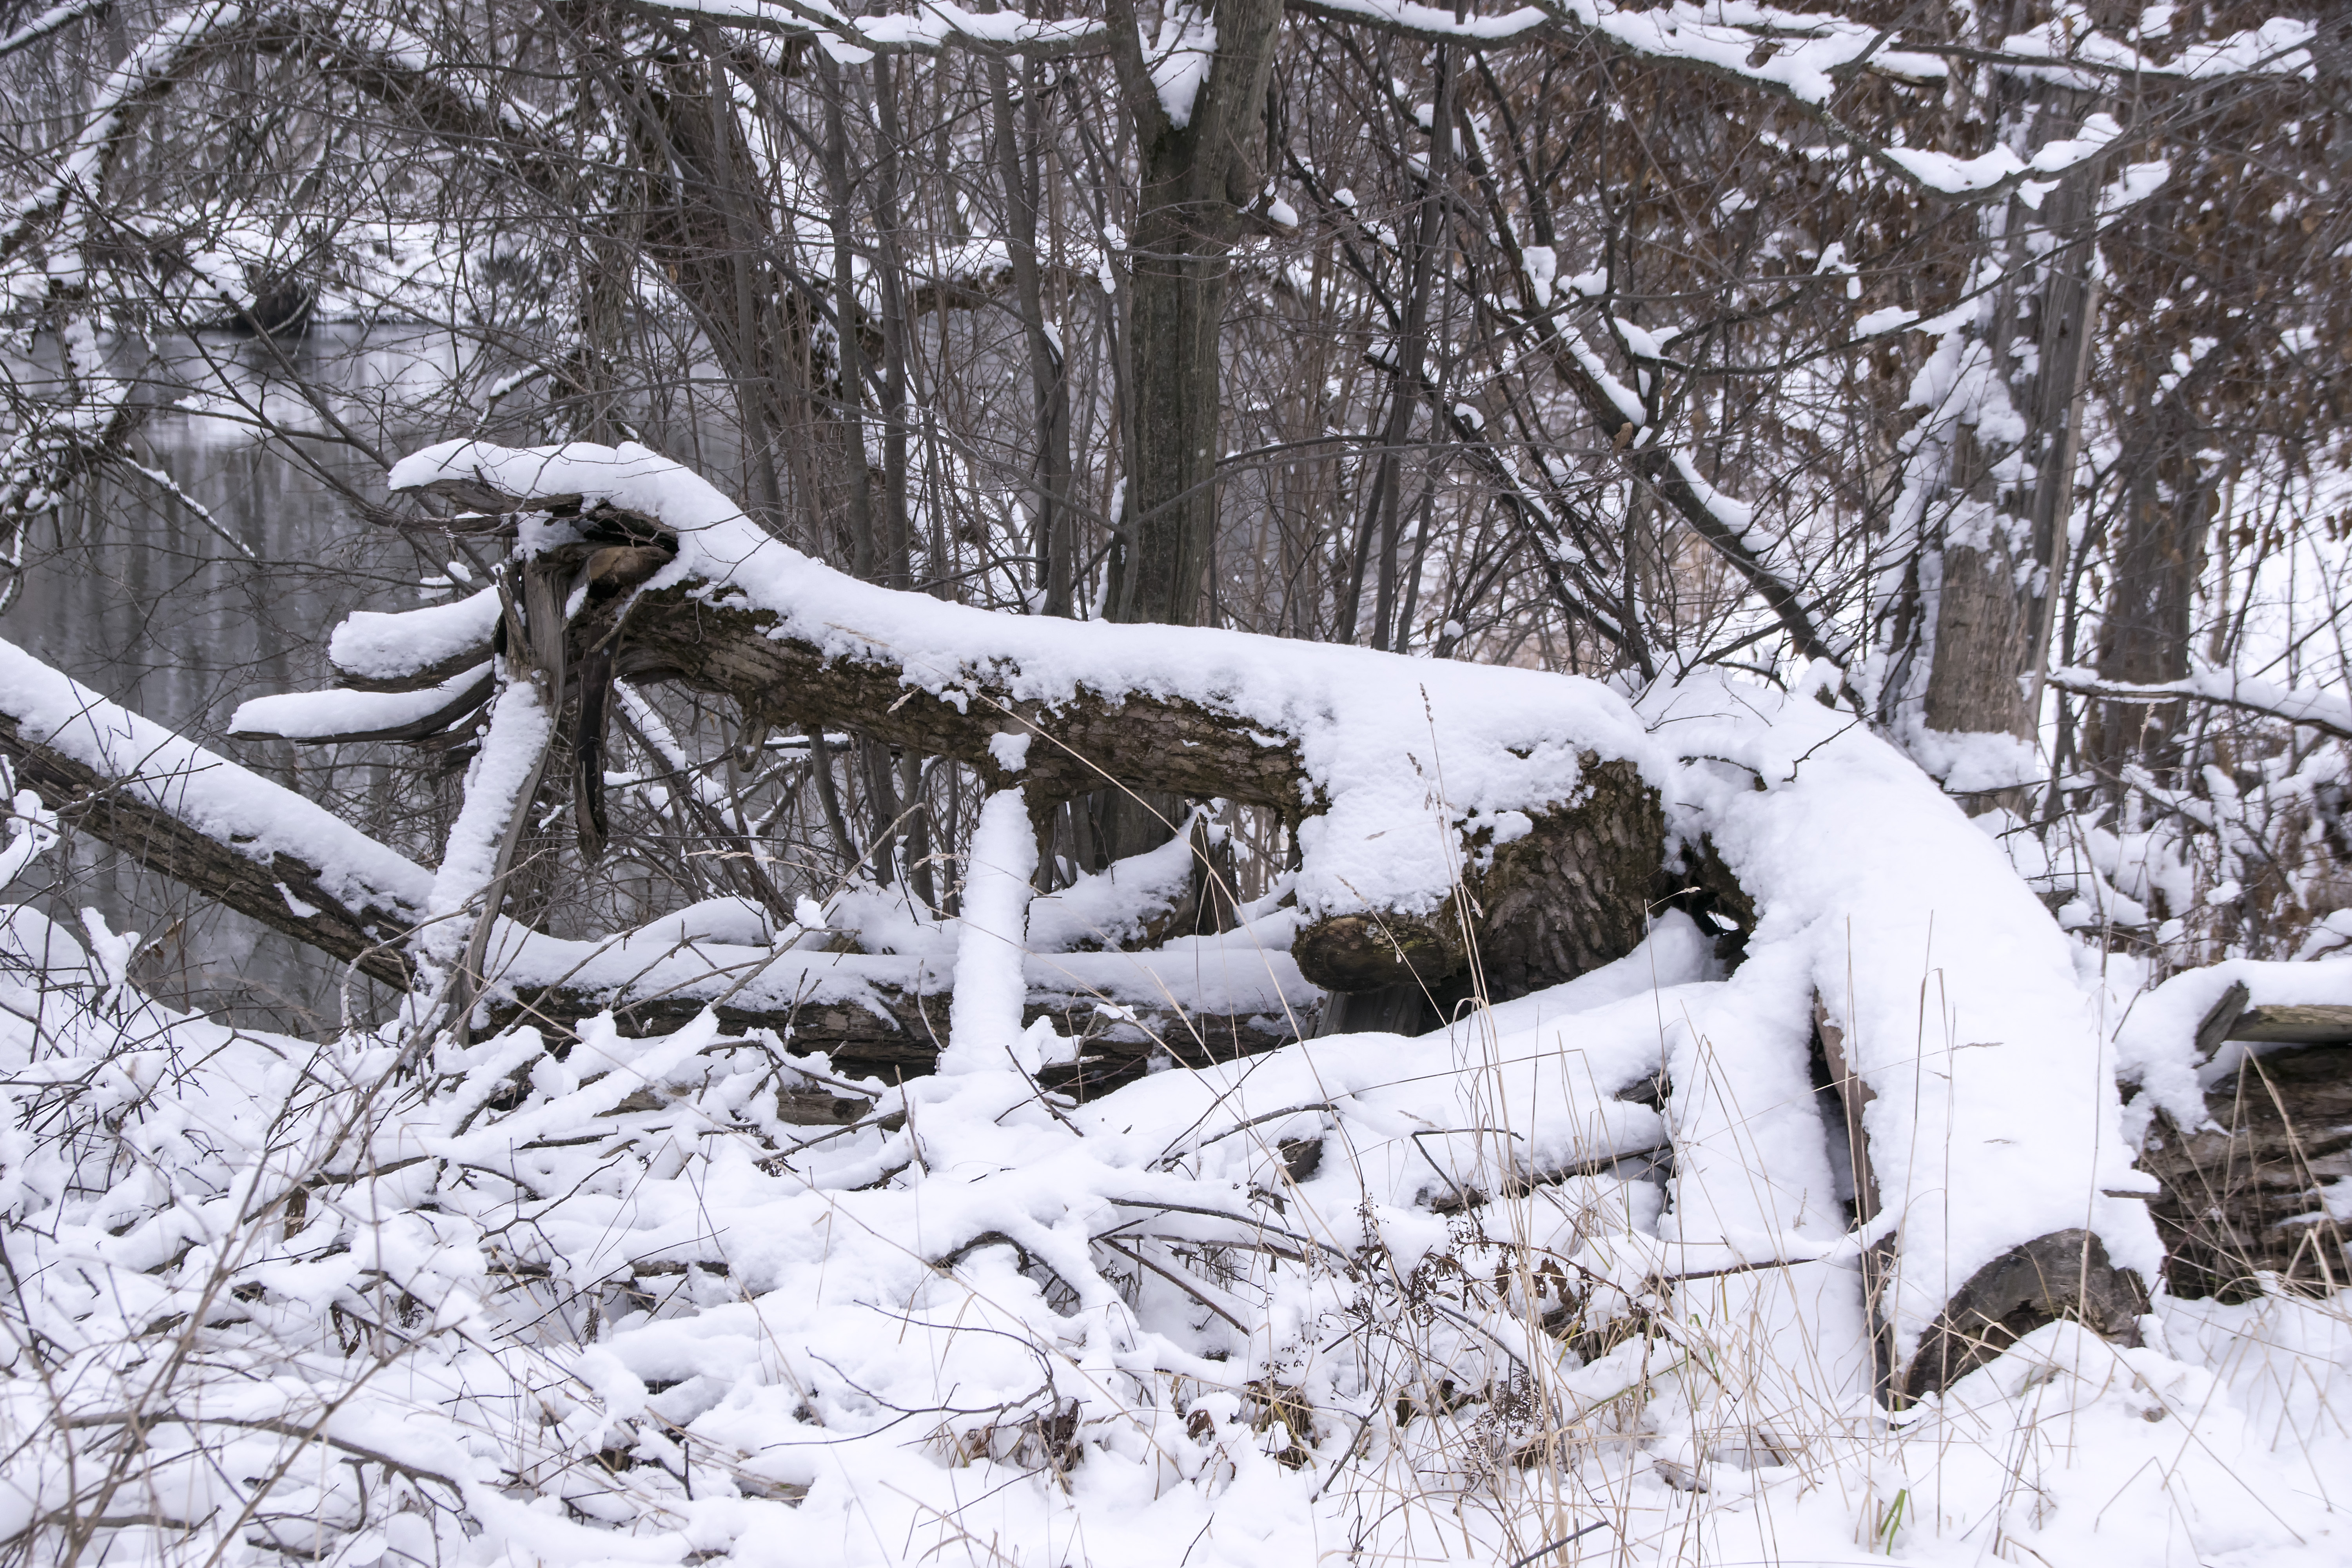
tree, nature, forest, branch, snow, winter, frost, ice, weather, season, canada, blizzard, quebec, woodland, sherbrooke, freezing, woody plant, winter storm